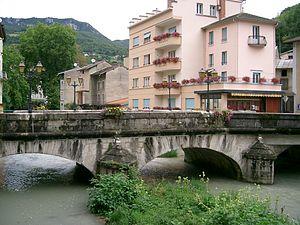
Tenay est une commune française, située dans le département de l'Ain en région Auvergne-Rhône-Alpes.
L'Albarine est une rivière de France, dans le département de l'Ain en région Auvergne-Rhône-Alpes, et un affluent gauche de l'Ain donc un sous-affluent du fleuve le Rhône.